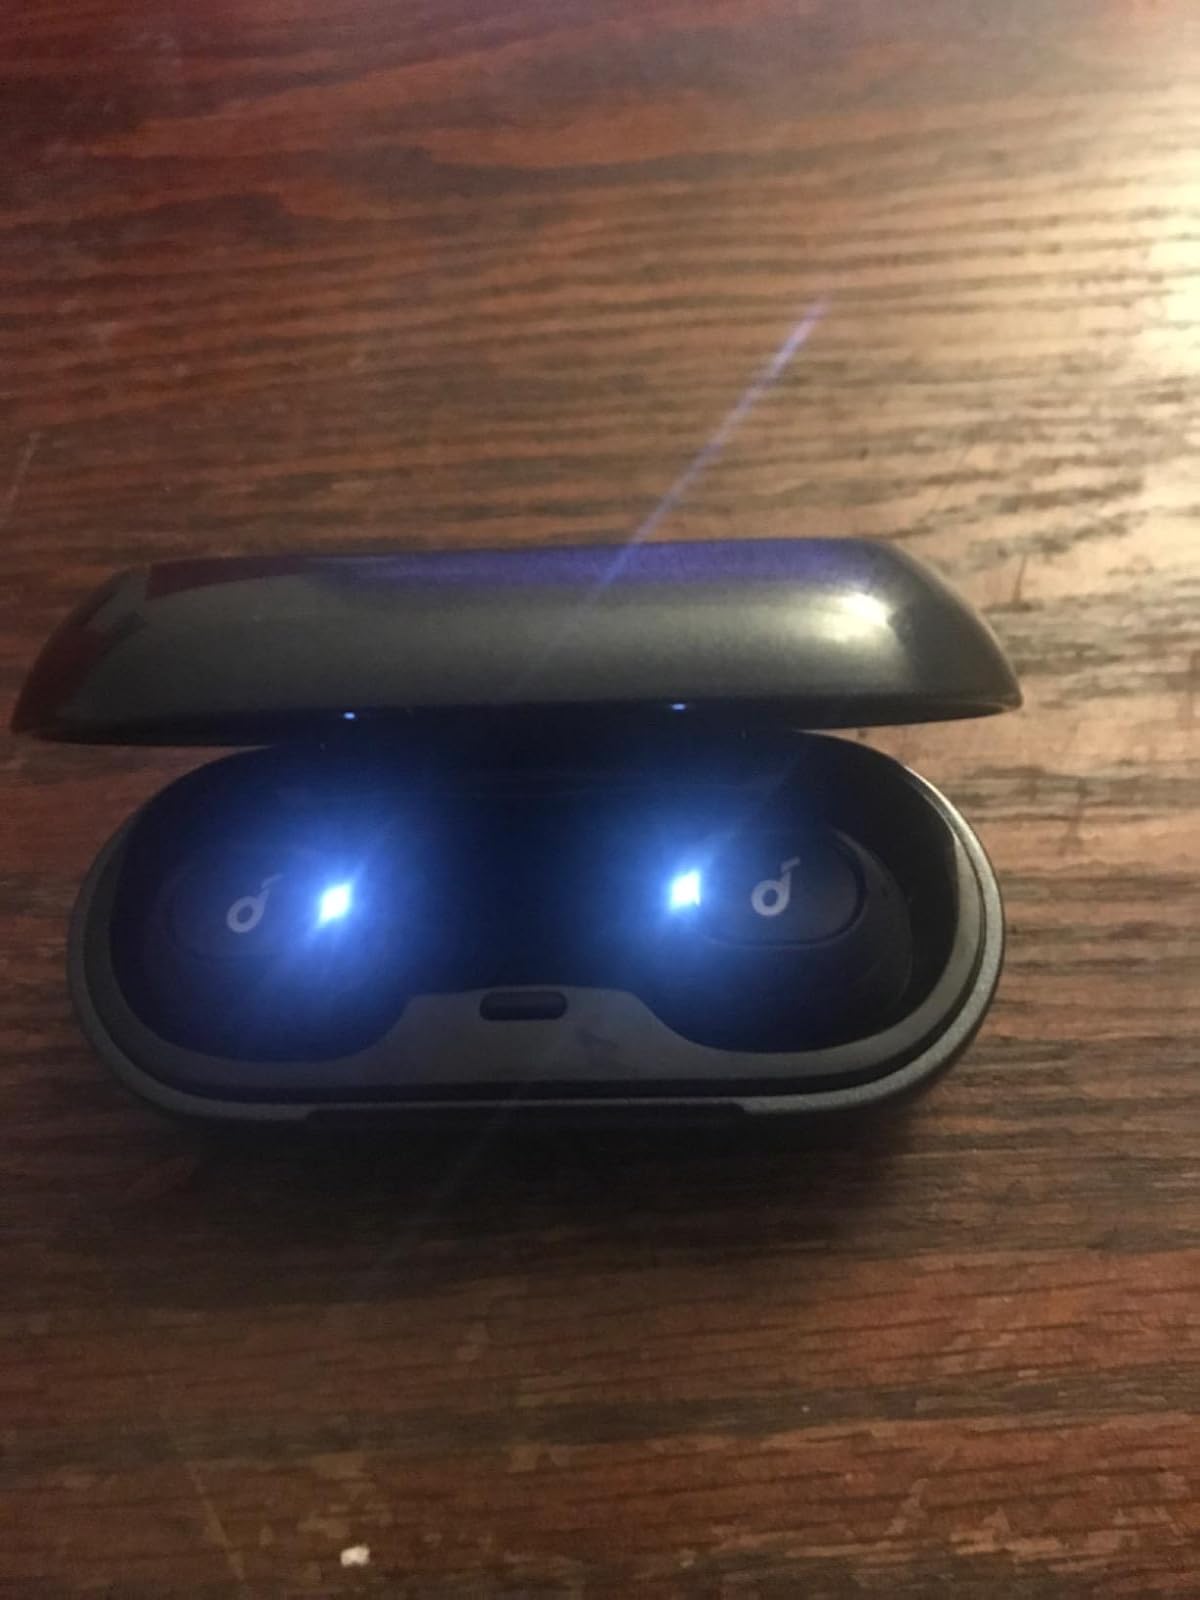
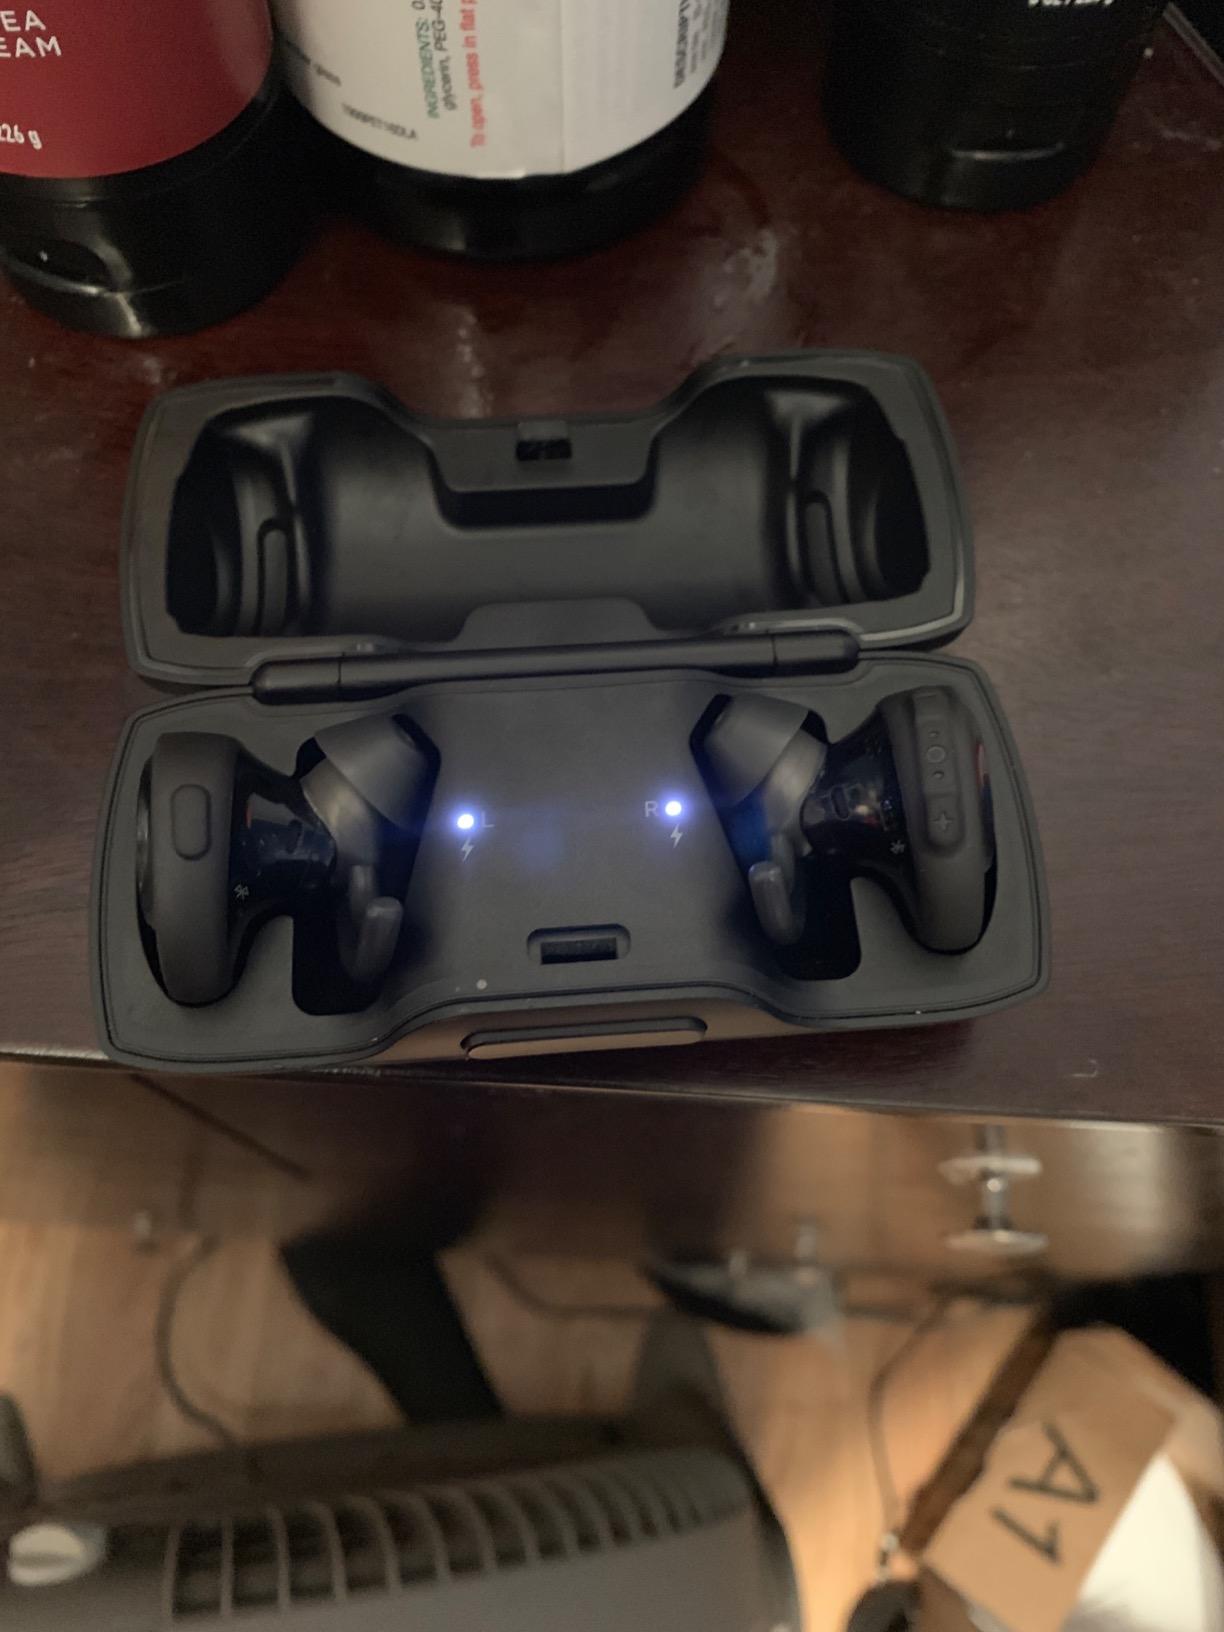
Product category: earbuds
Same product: no